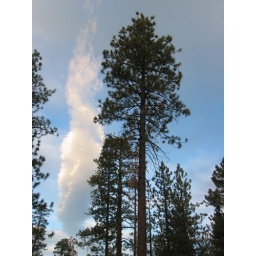
face in the sky